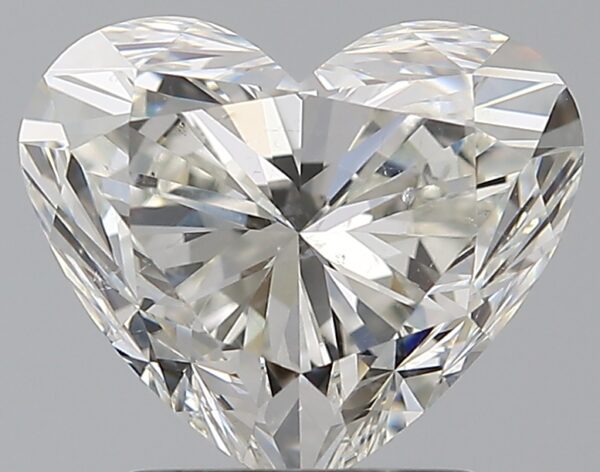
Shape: heart
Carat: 2.01
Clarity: SI1
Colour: J
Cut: EX
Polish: EX
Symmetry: EX
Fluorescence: N
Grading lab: GIA
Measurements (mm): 7.43 x 8.79 x 5.13